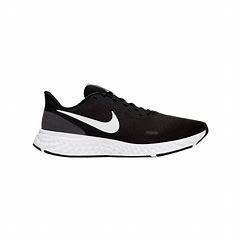
Brand: Nike
Model: Revolution 5